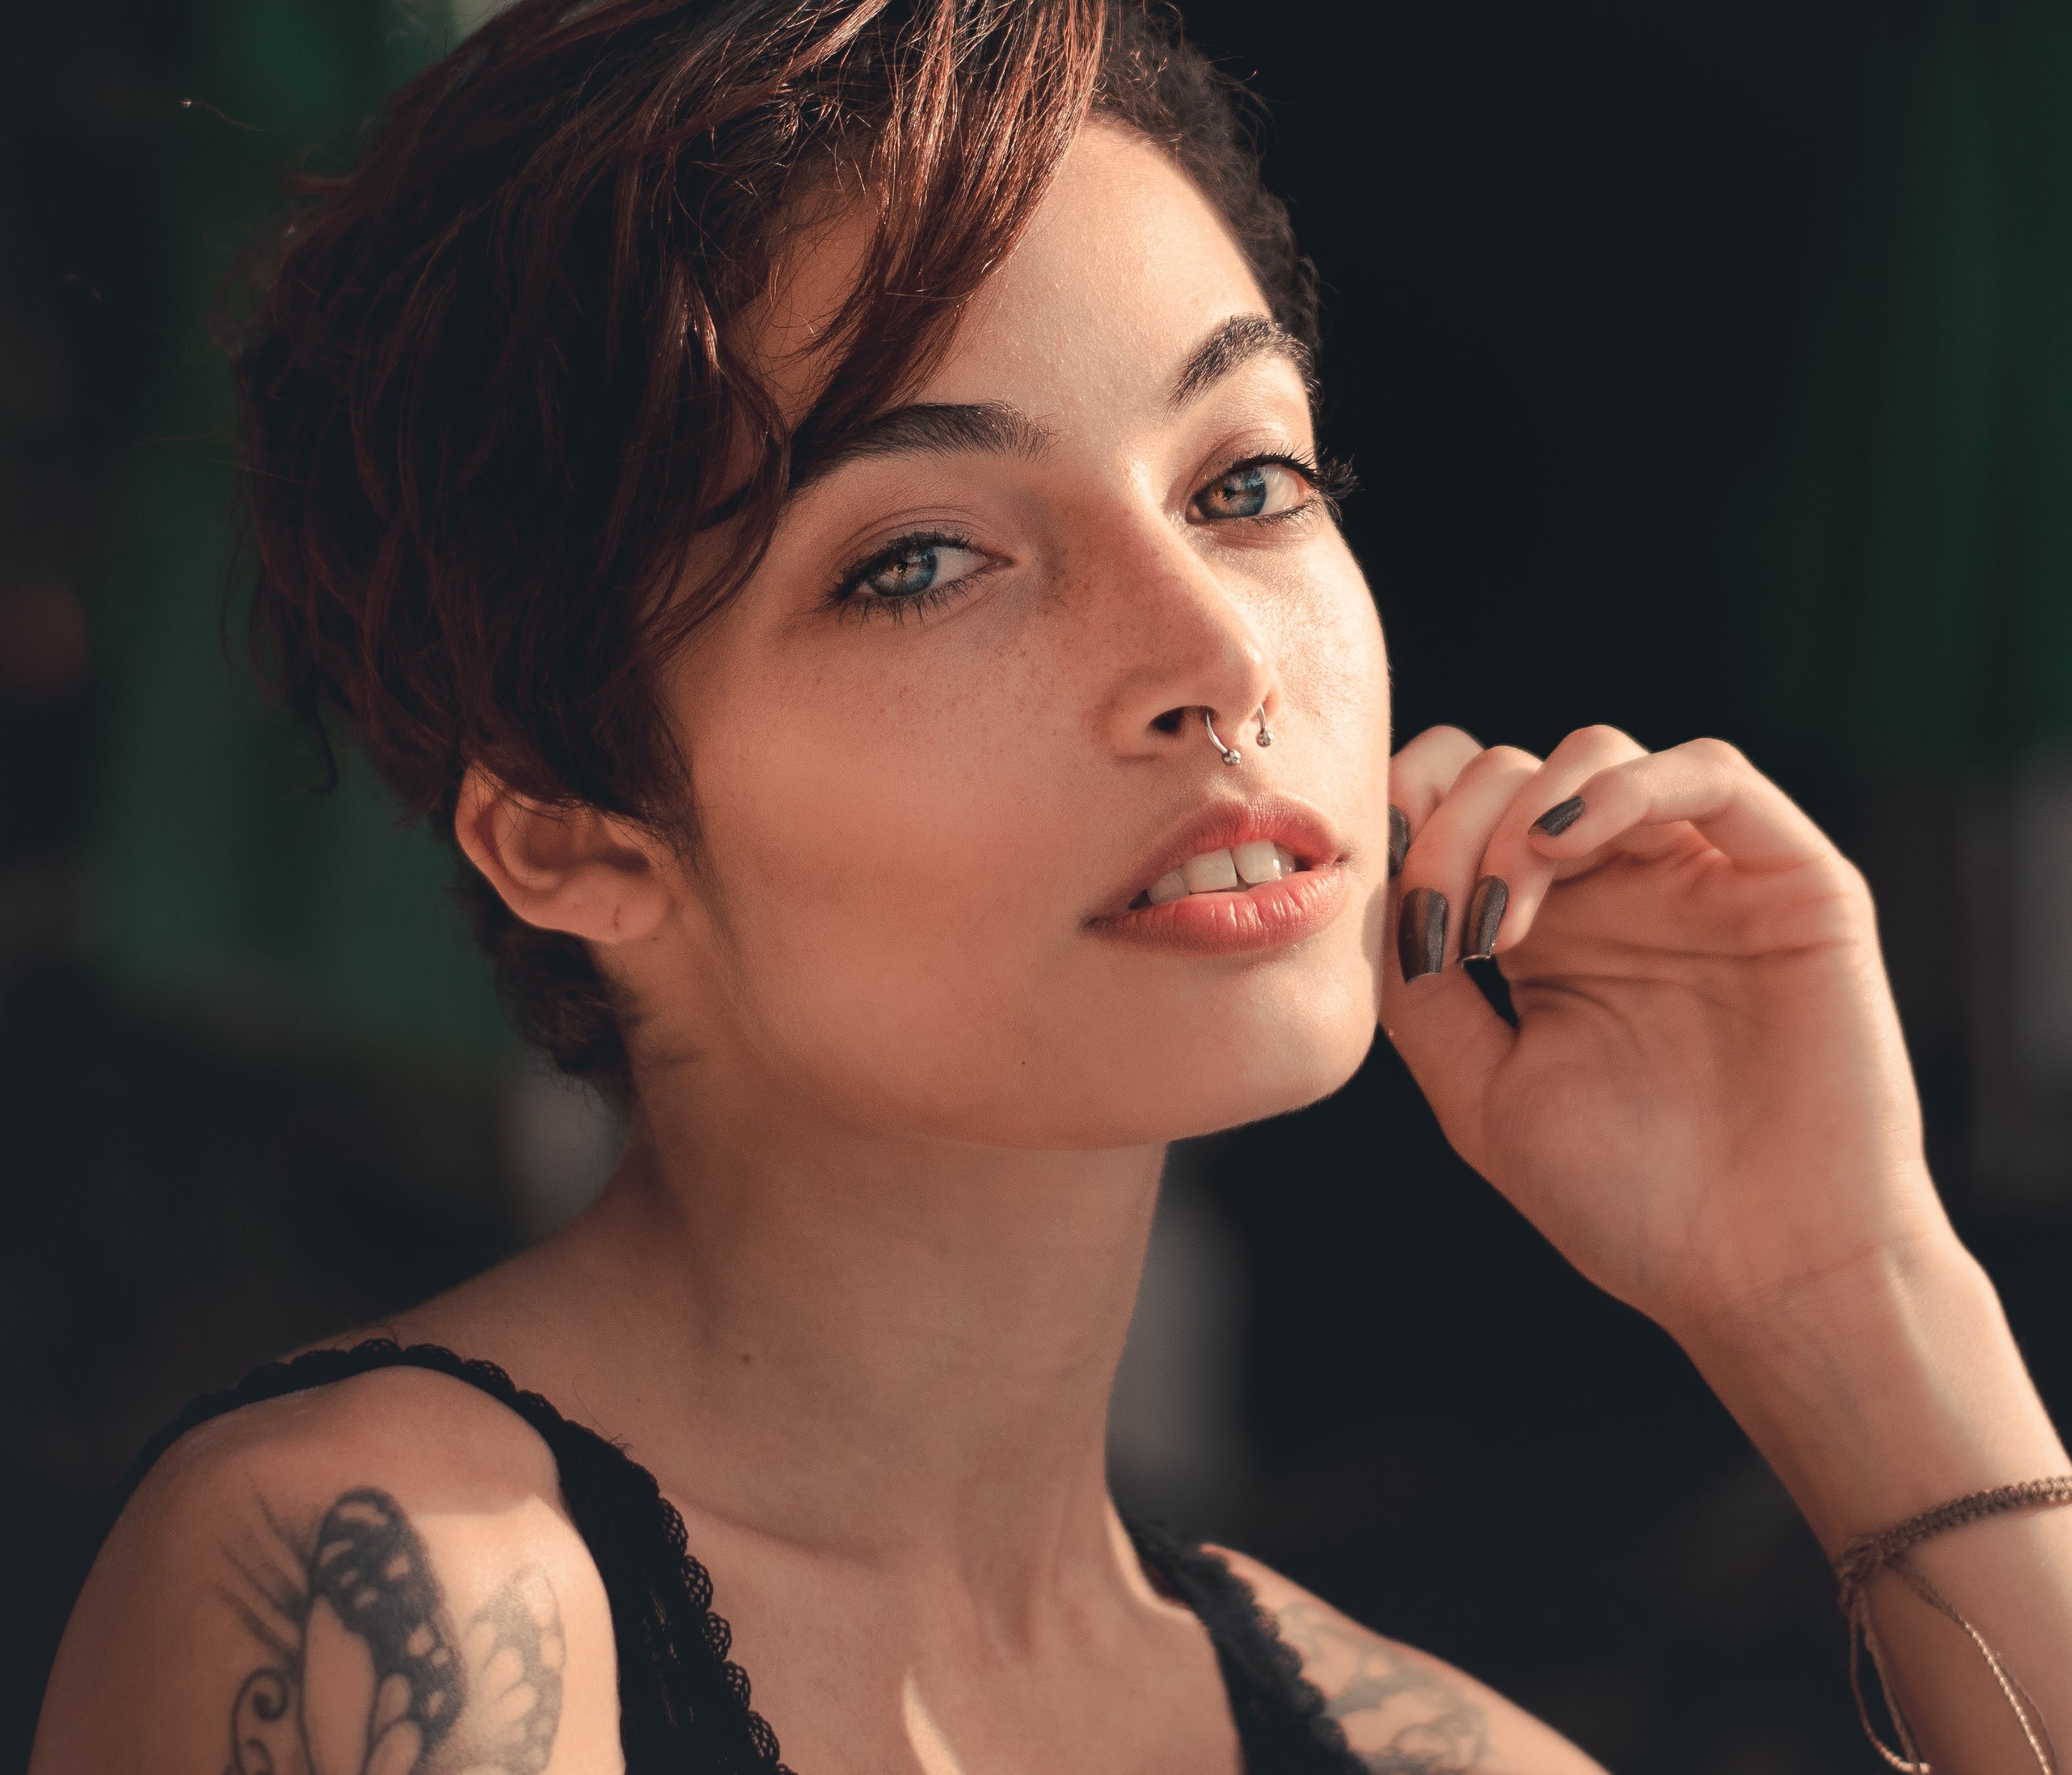
face, hair, lip, eyebrow, beauty, nose, skin, chin, lady, cheek, hairstyle, eye, hand, close up, forehead, human, neck, gesture, finger, photography, eyelash, tattoo, portrait photography, portrait, mouth, black hair, photo shoot, model, brown hair, ear, flesh, jaw, flash photography